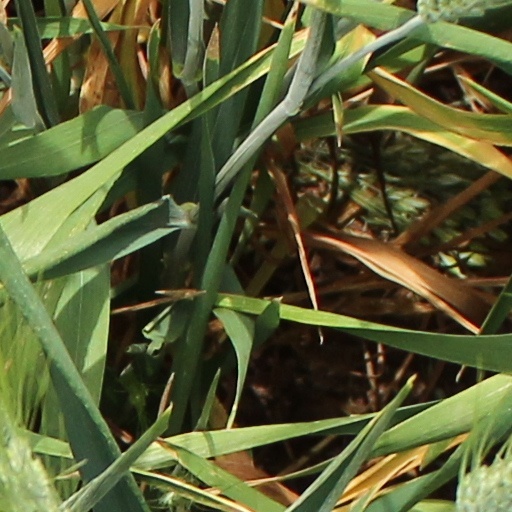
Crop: wheat